Hermann Maas

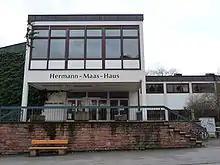
The Herrmann-Maas-Haus in Heidelberg-Kirchheim.

Maas was born in Gengenbach in the Schwarzwald, Germany.